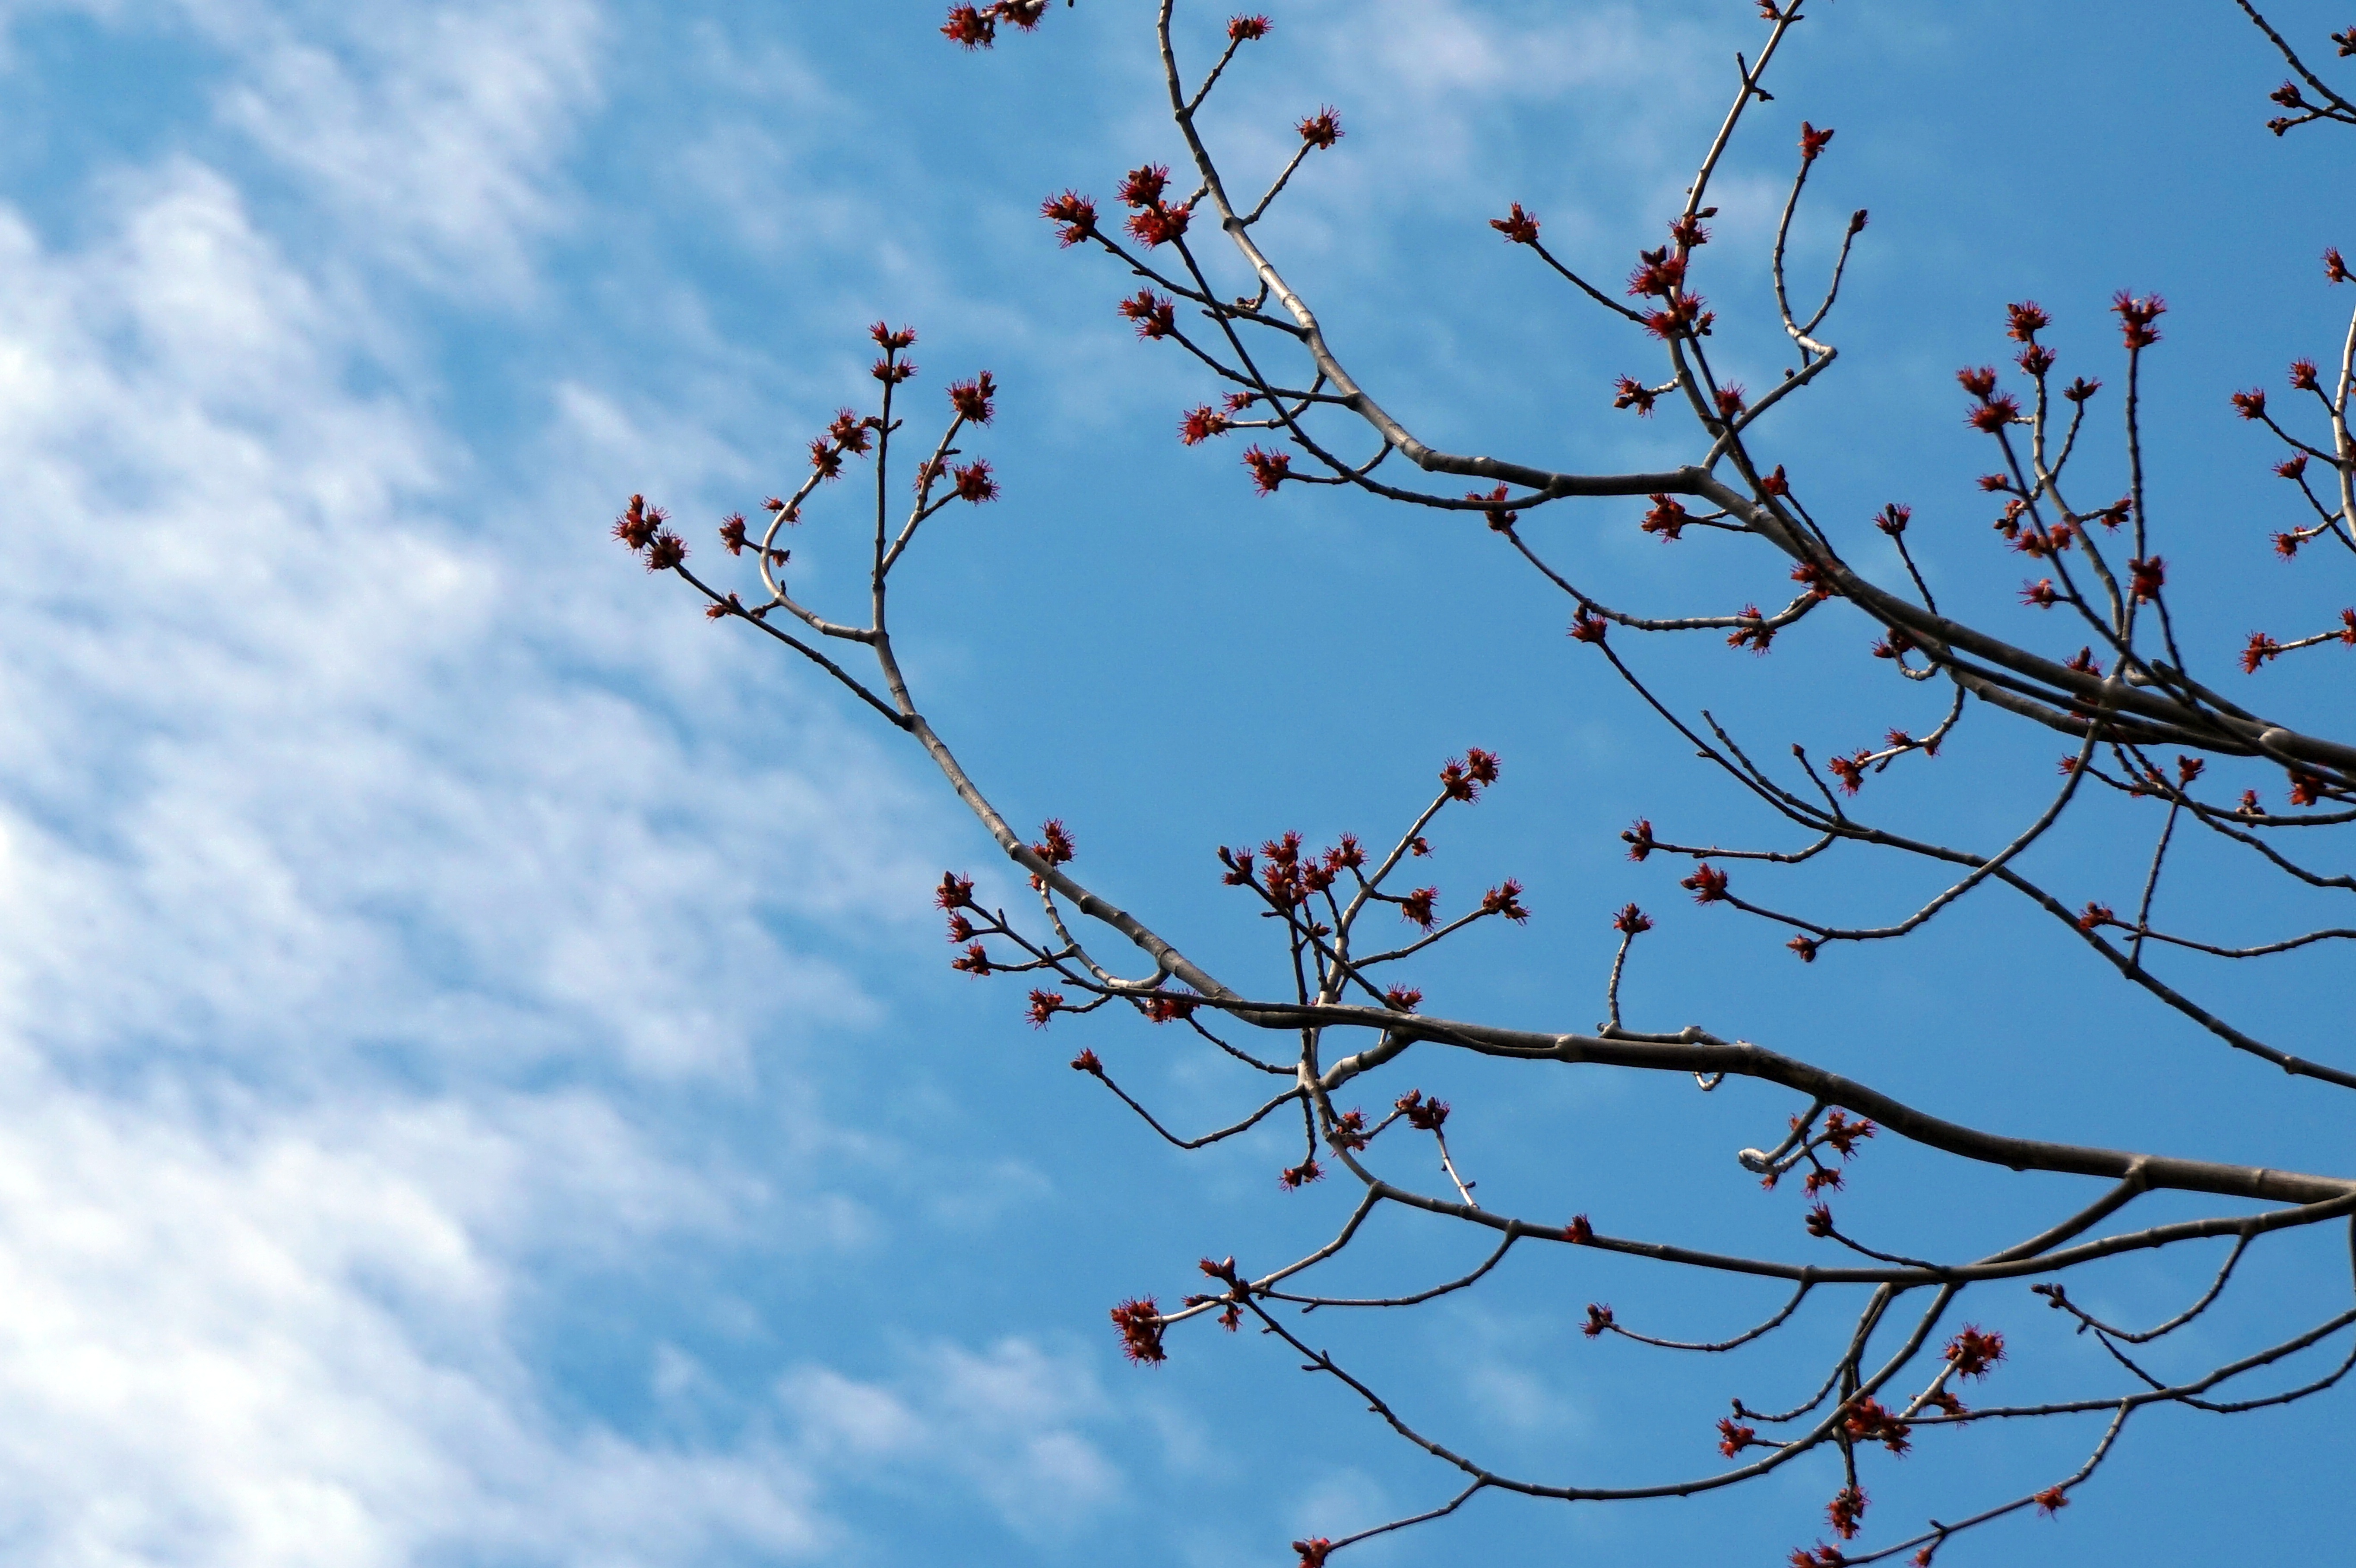
tree, nature, branch, blossom, plant, sky, leaf, flower, line, spring, cherry blossom, sprout, twig